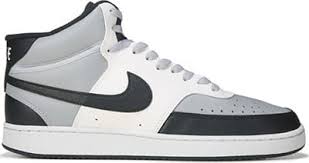
Label: Sneaker